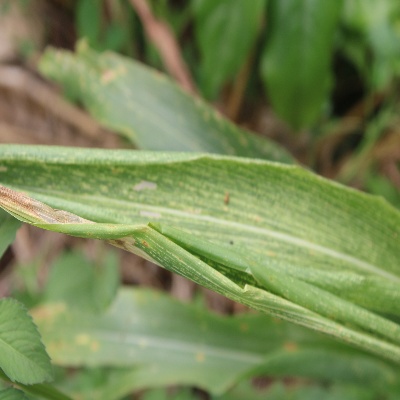
Crop: Maize
Condition: streak virus